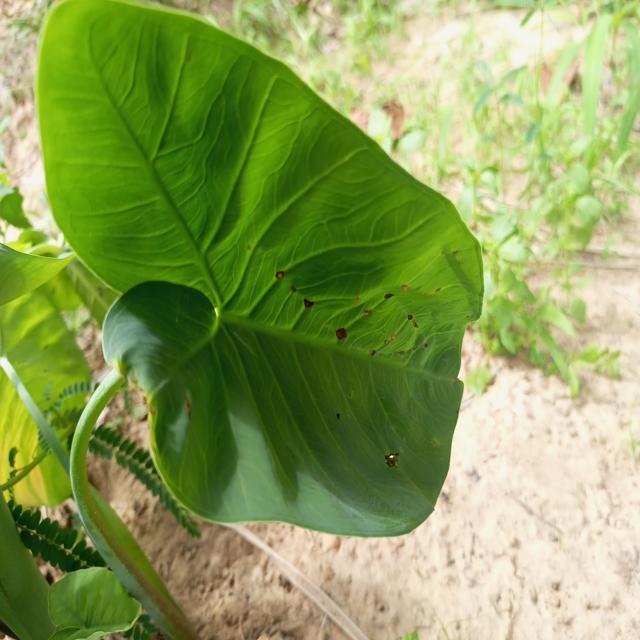
Label: Early_Blight